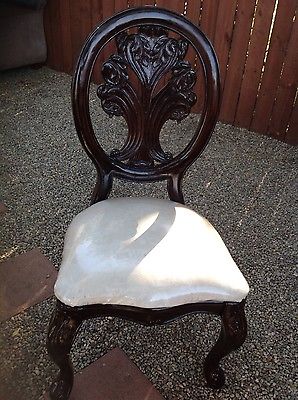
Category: table